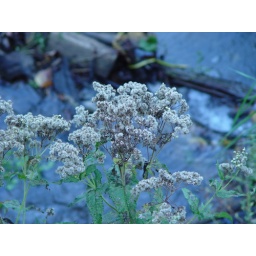
a white flower above a flowing river :)